Christina of Holstein-Gottorp

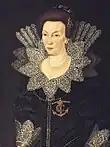

Christina of Holstein-Gottorp (13 April 1573 in Kiel – 8 December 1625 at Gripsholm Castle) was Queen of Sweden as the second wife of King Charles IX. She served as regent in 1605, during the absence of her spouse, and in 1611, during the minority of her son, King Gustav II Adolph.